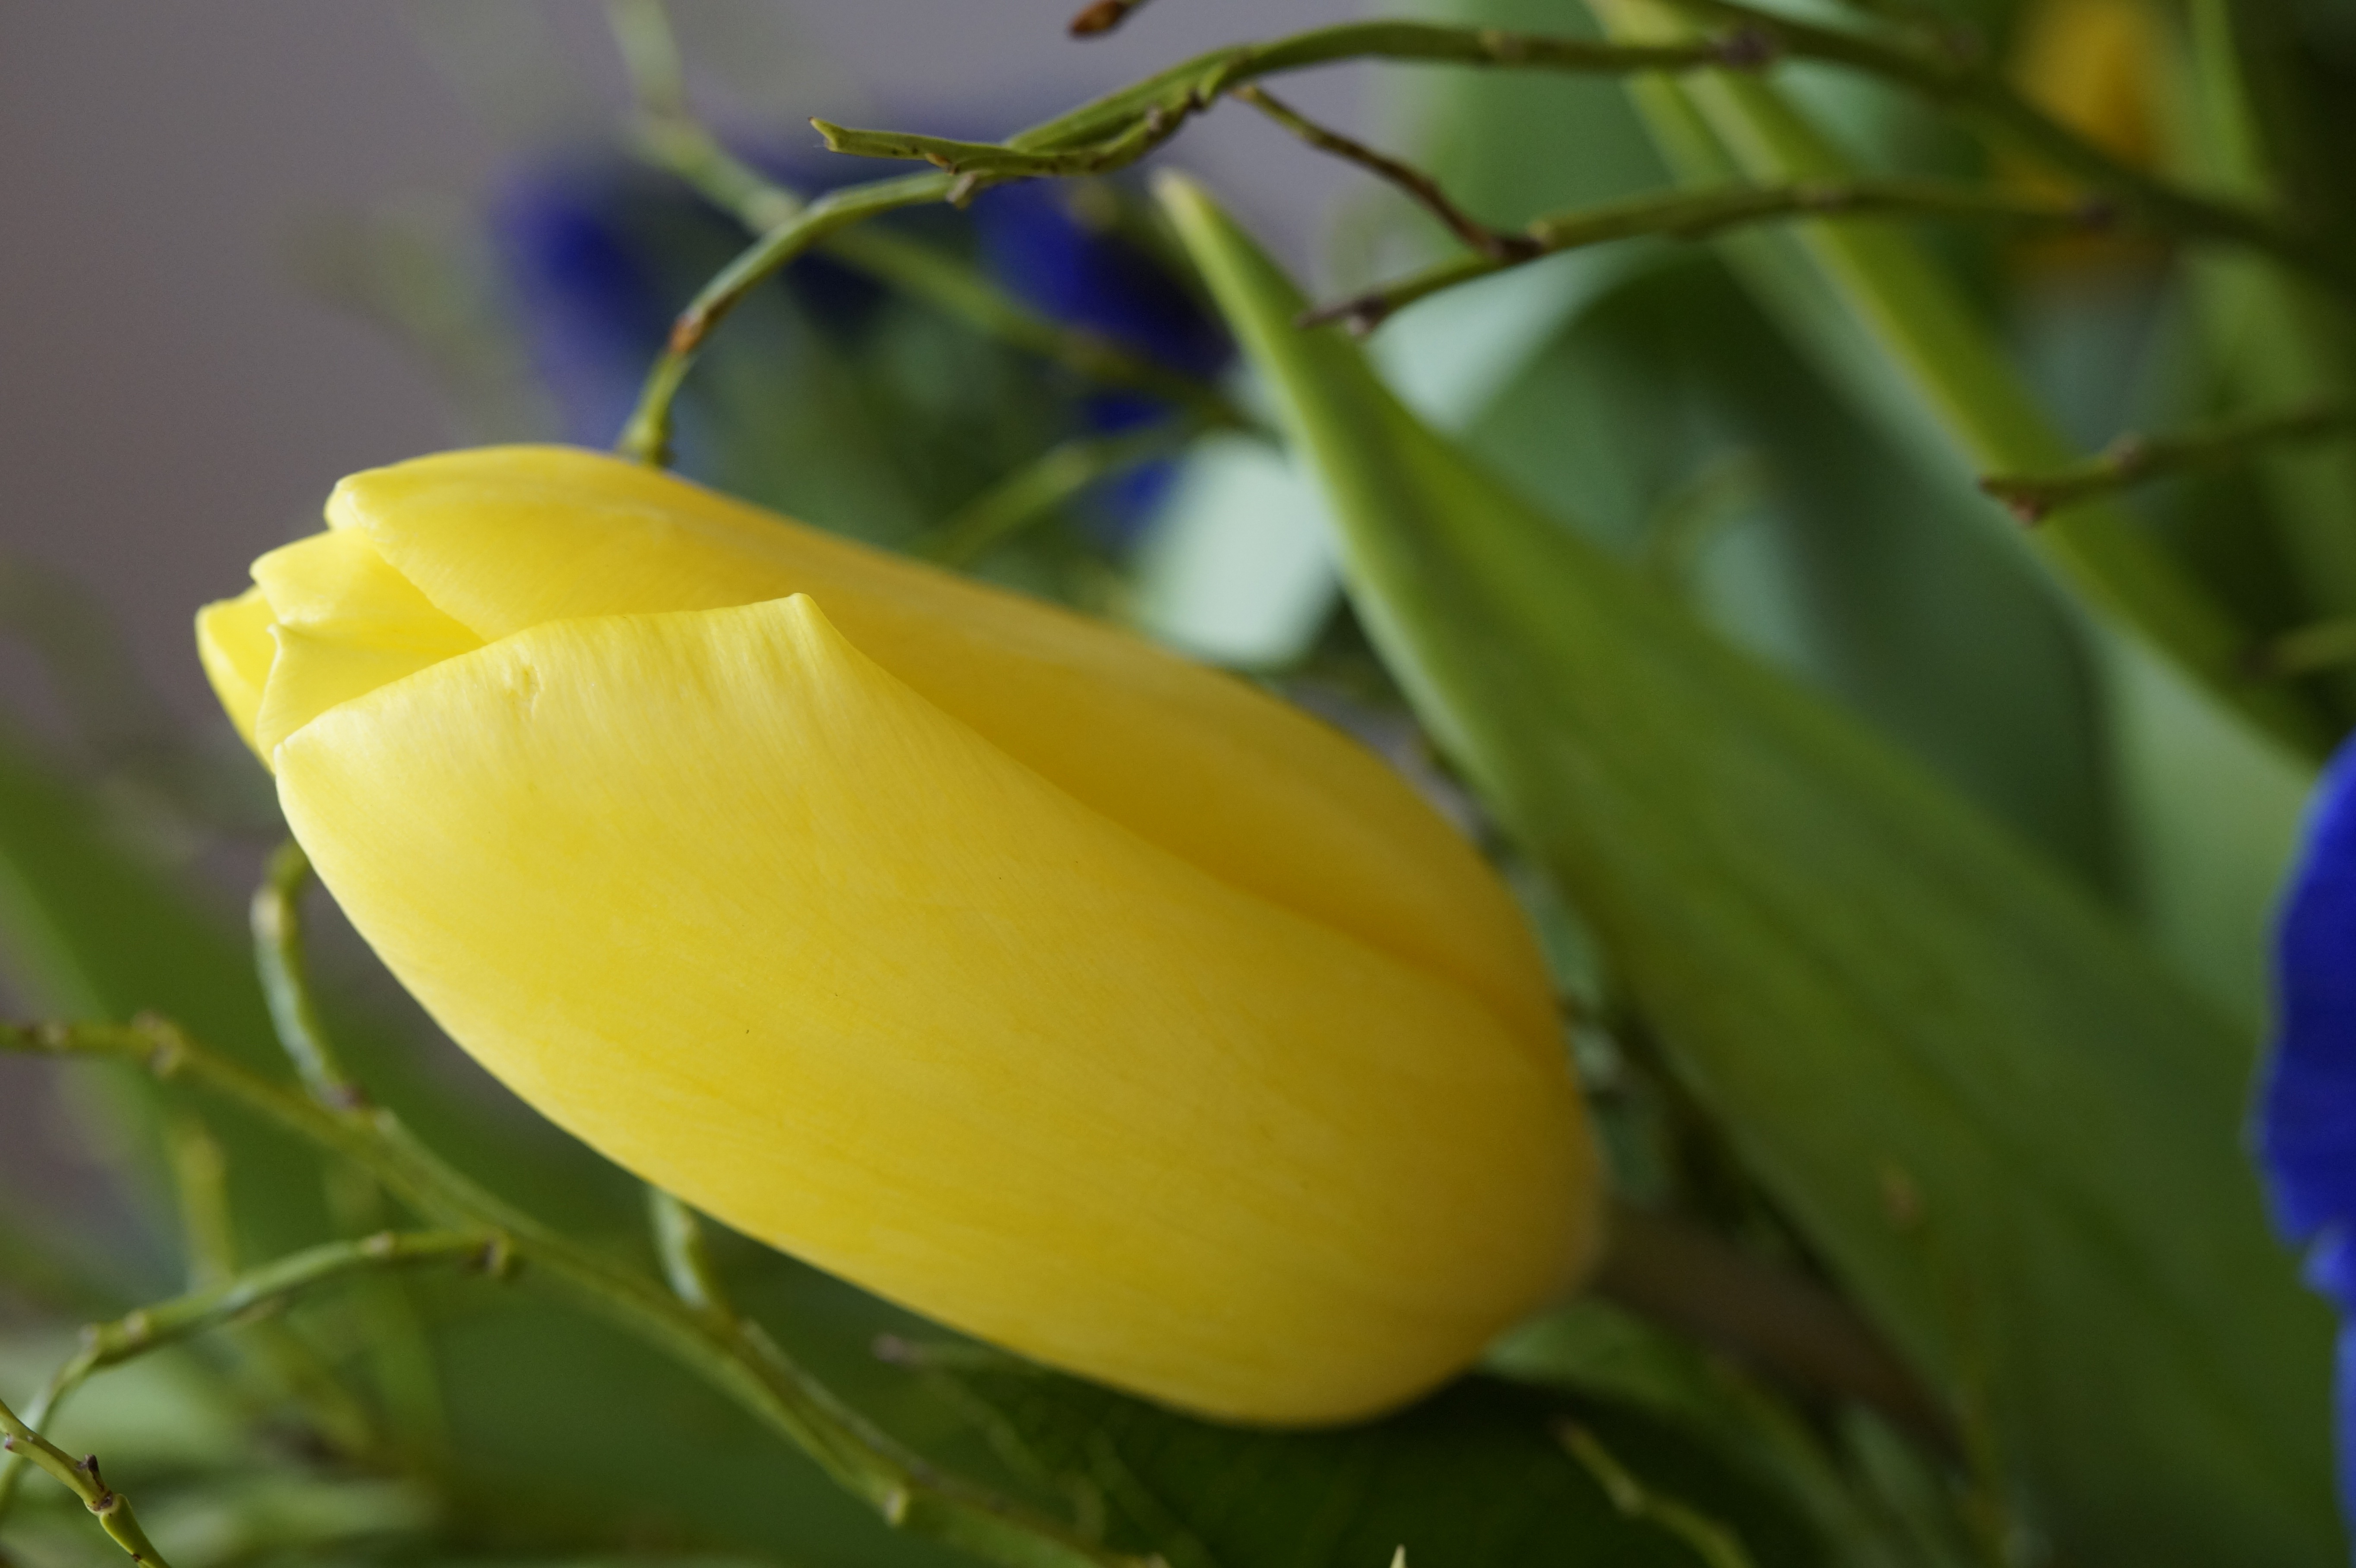
blossom, plant, fruit, leaf, flower, bloom, tulip, bouquet, food, spring, produce, botany, yellow, flora, tulip bouquet, flowers, strauss, birthday bouquet, spring flower, macro photography, flowering plant, schnittblume, spring bouquet, plant stem, land plant